Conquer (The Walking Dead)

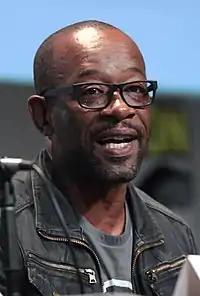
The episode prominently featured Lennie James (pictured) as Morgan Jones in his fifth guest appearance on the television series as well as his integration into the main storyline.

"Conquer" received critical acclaim. Critics praised the reintroduction of Lennie James as Morgan Jones into the main story. Other critics complimented the performances of James, as well as Andrew Lincoln and Tovah Feldshuh as well as the script. The scenes involving Seth Gilliam, Sonequa Martin-Green and Steven Yeun were noted as highlights. Greg Nicotero's direction was praised with many being complimentary of the shot of Sasha lying on a herd of walkers in a graveyard, as well as the scene involving Daryl and Aaron hiding in a car surrounded by hundreds of zombies. "Den of Geek!"s Ron Hogan said "Nicotero has been killing it [...] this season, and this brilliantly conceived movie-length episode is a testament to his abilities behind the camera." He also felt the performances of the actors were a strong point in the episode, saying "everyone raises their game" as well as noting the series has "never been better" in its fifth season run.